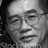
Emotion: neutral